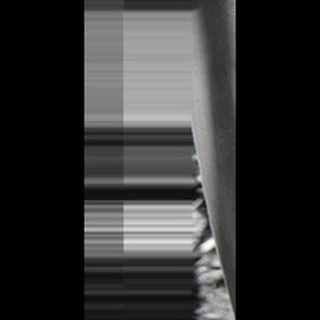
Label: healthy_sugarcane